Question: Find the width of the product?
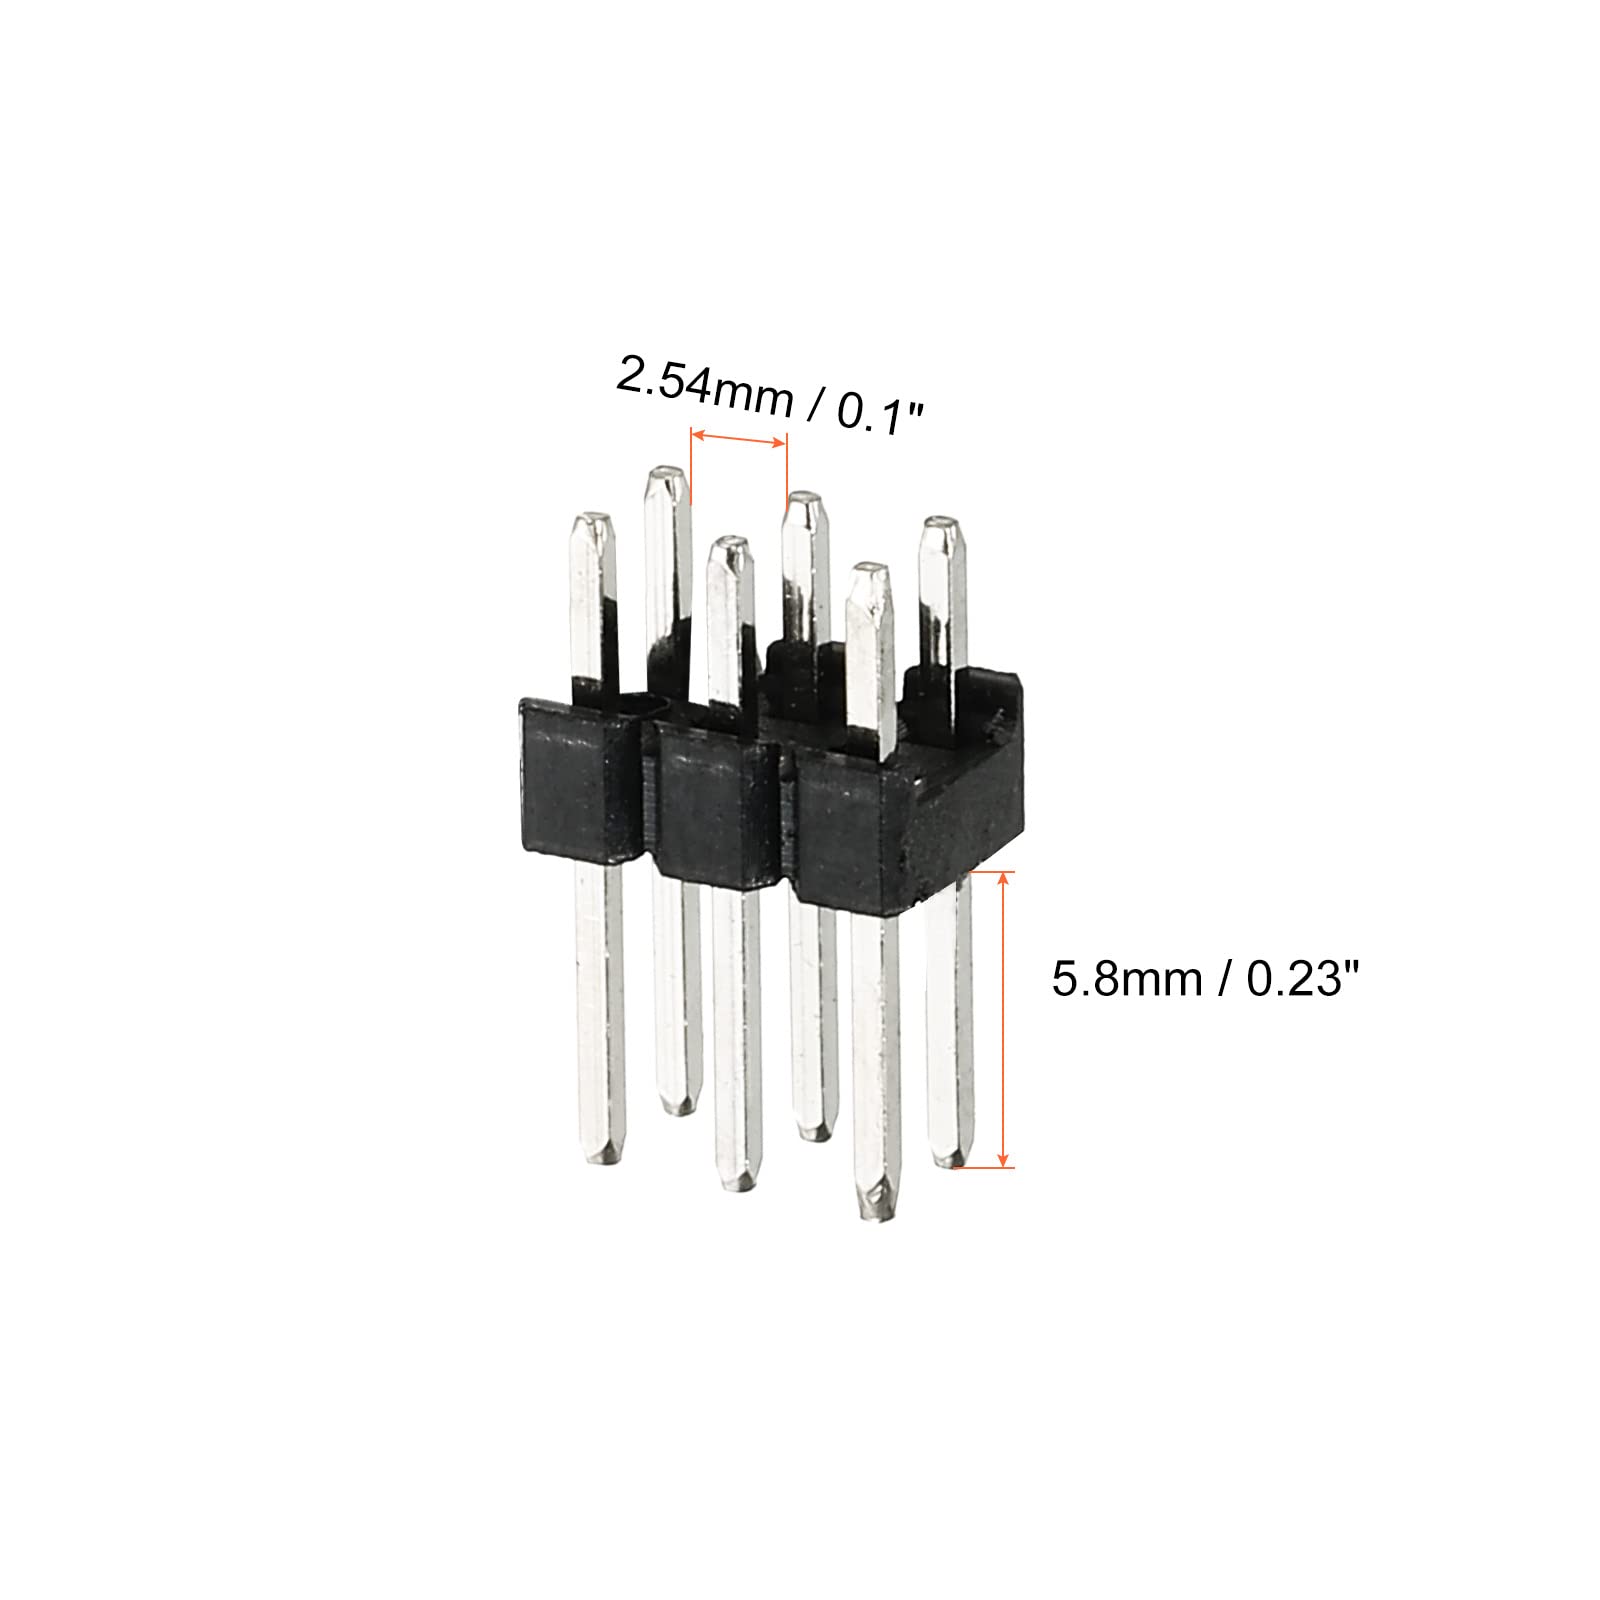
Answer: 2.54 millimetre